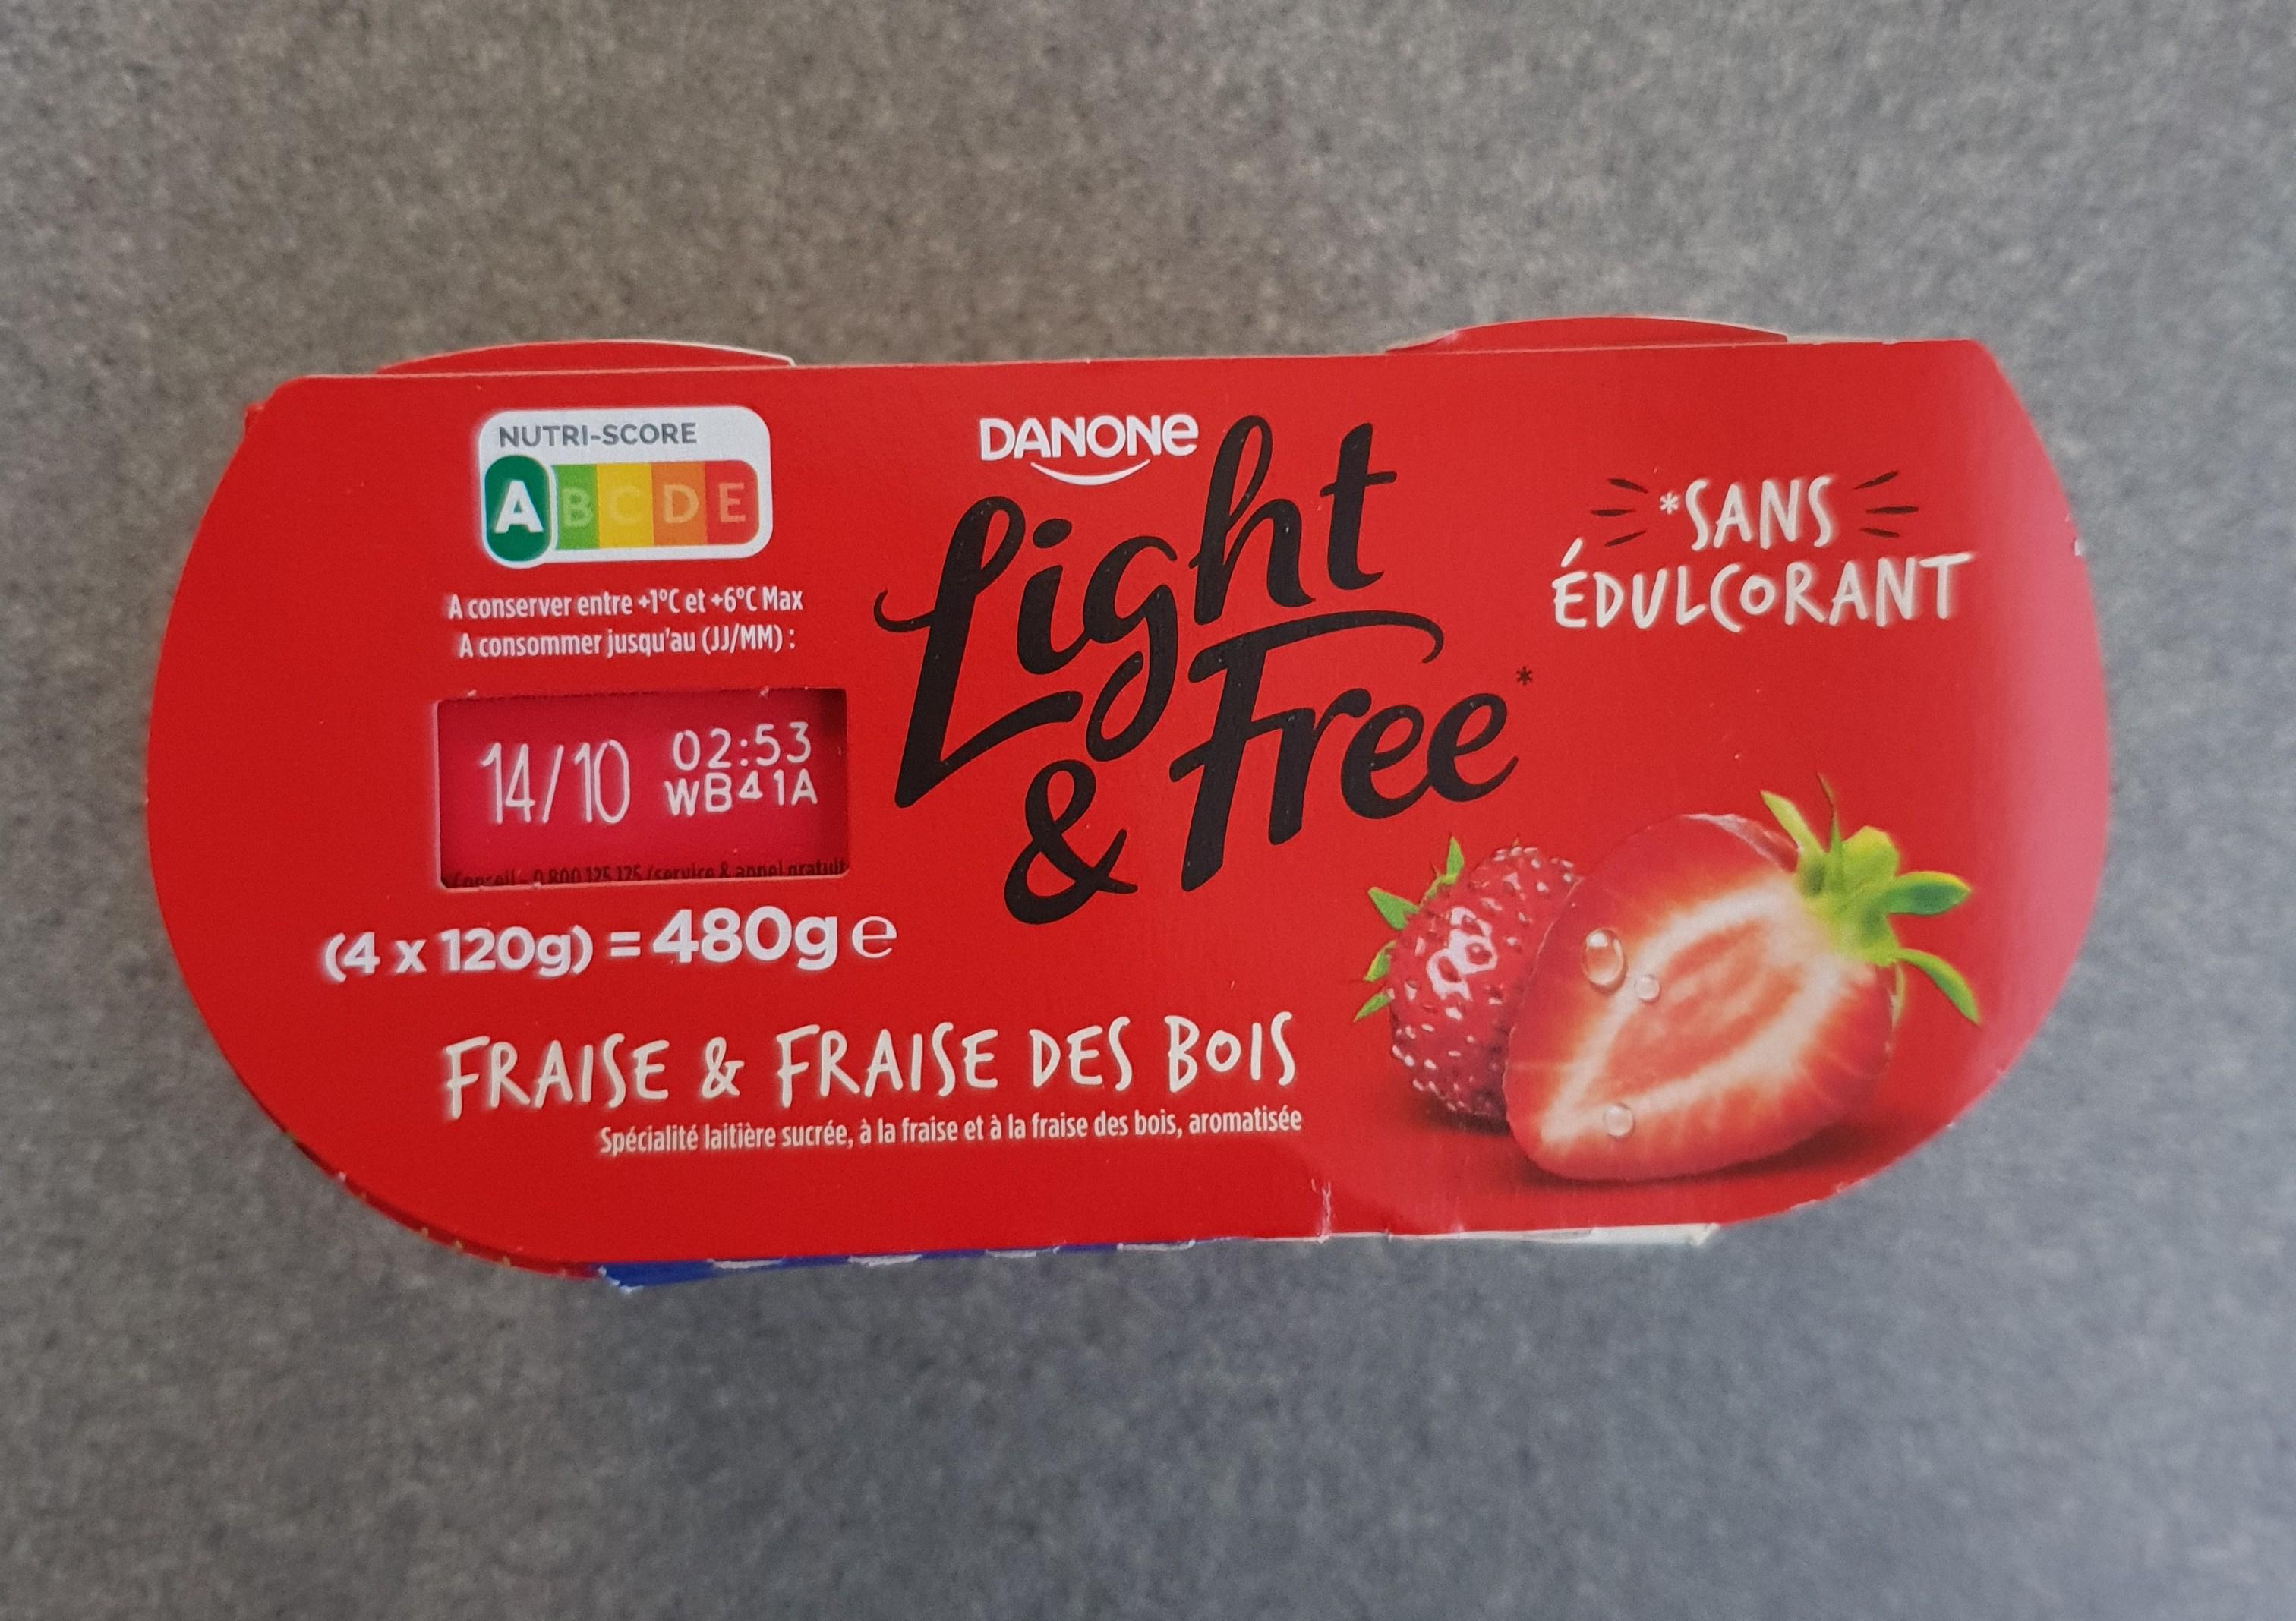
Nutri-Score label: nutriscore-a